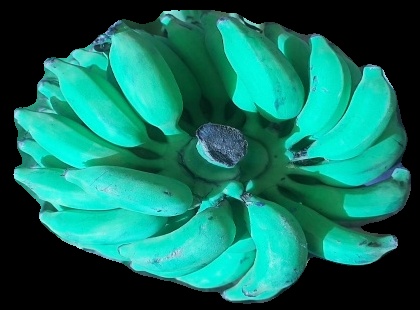
Variety: elakki-bale
Grade: grade3